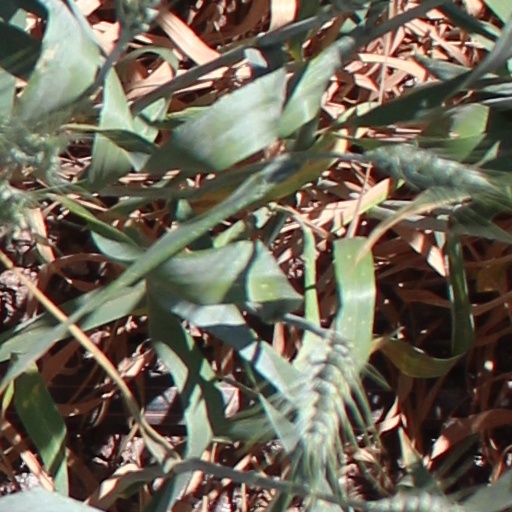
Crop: wheat